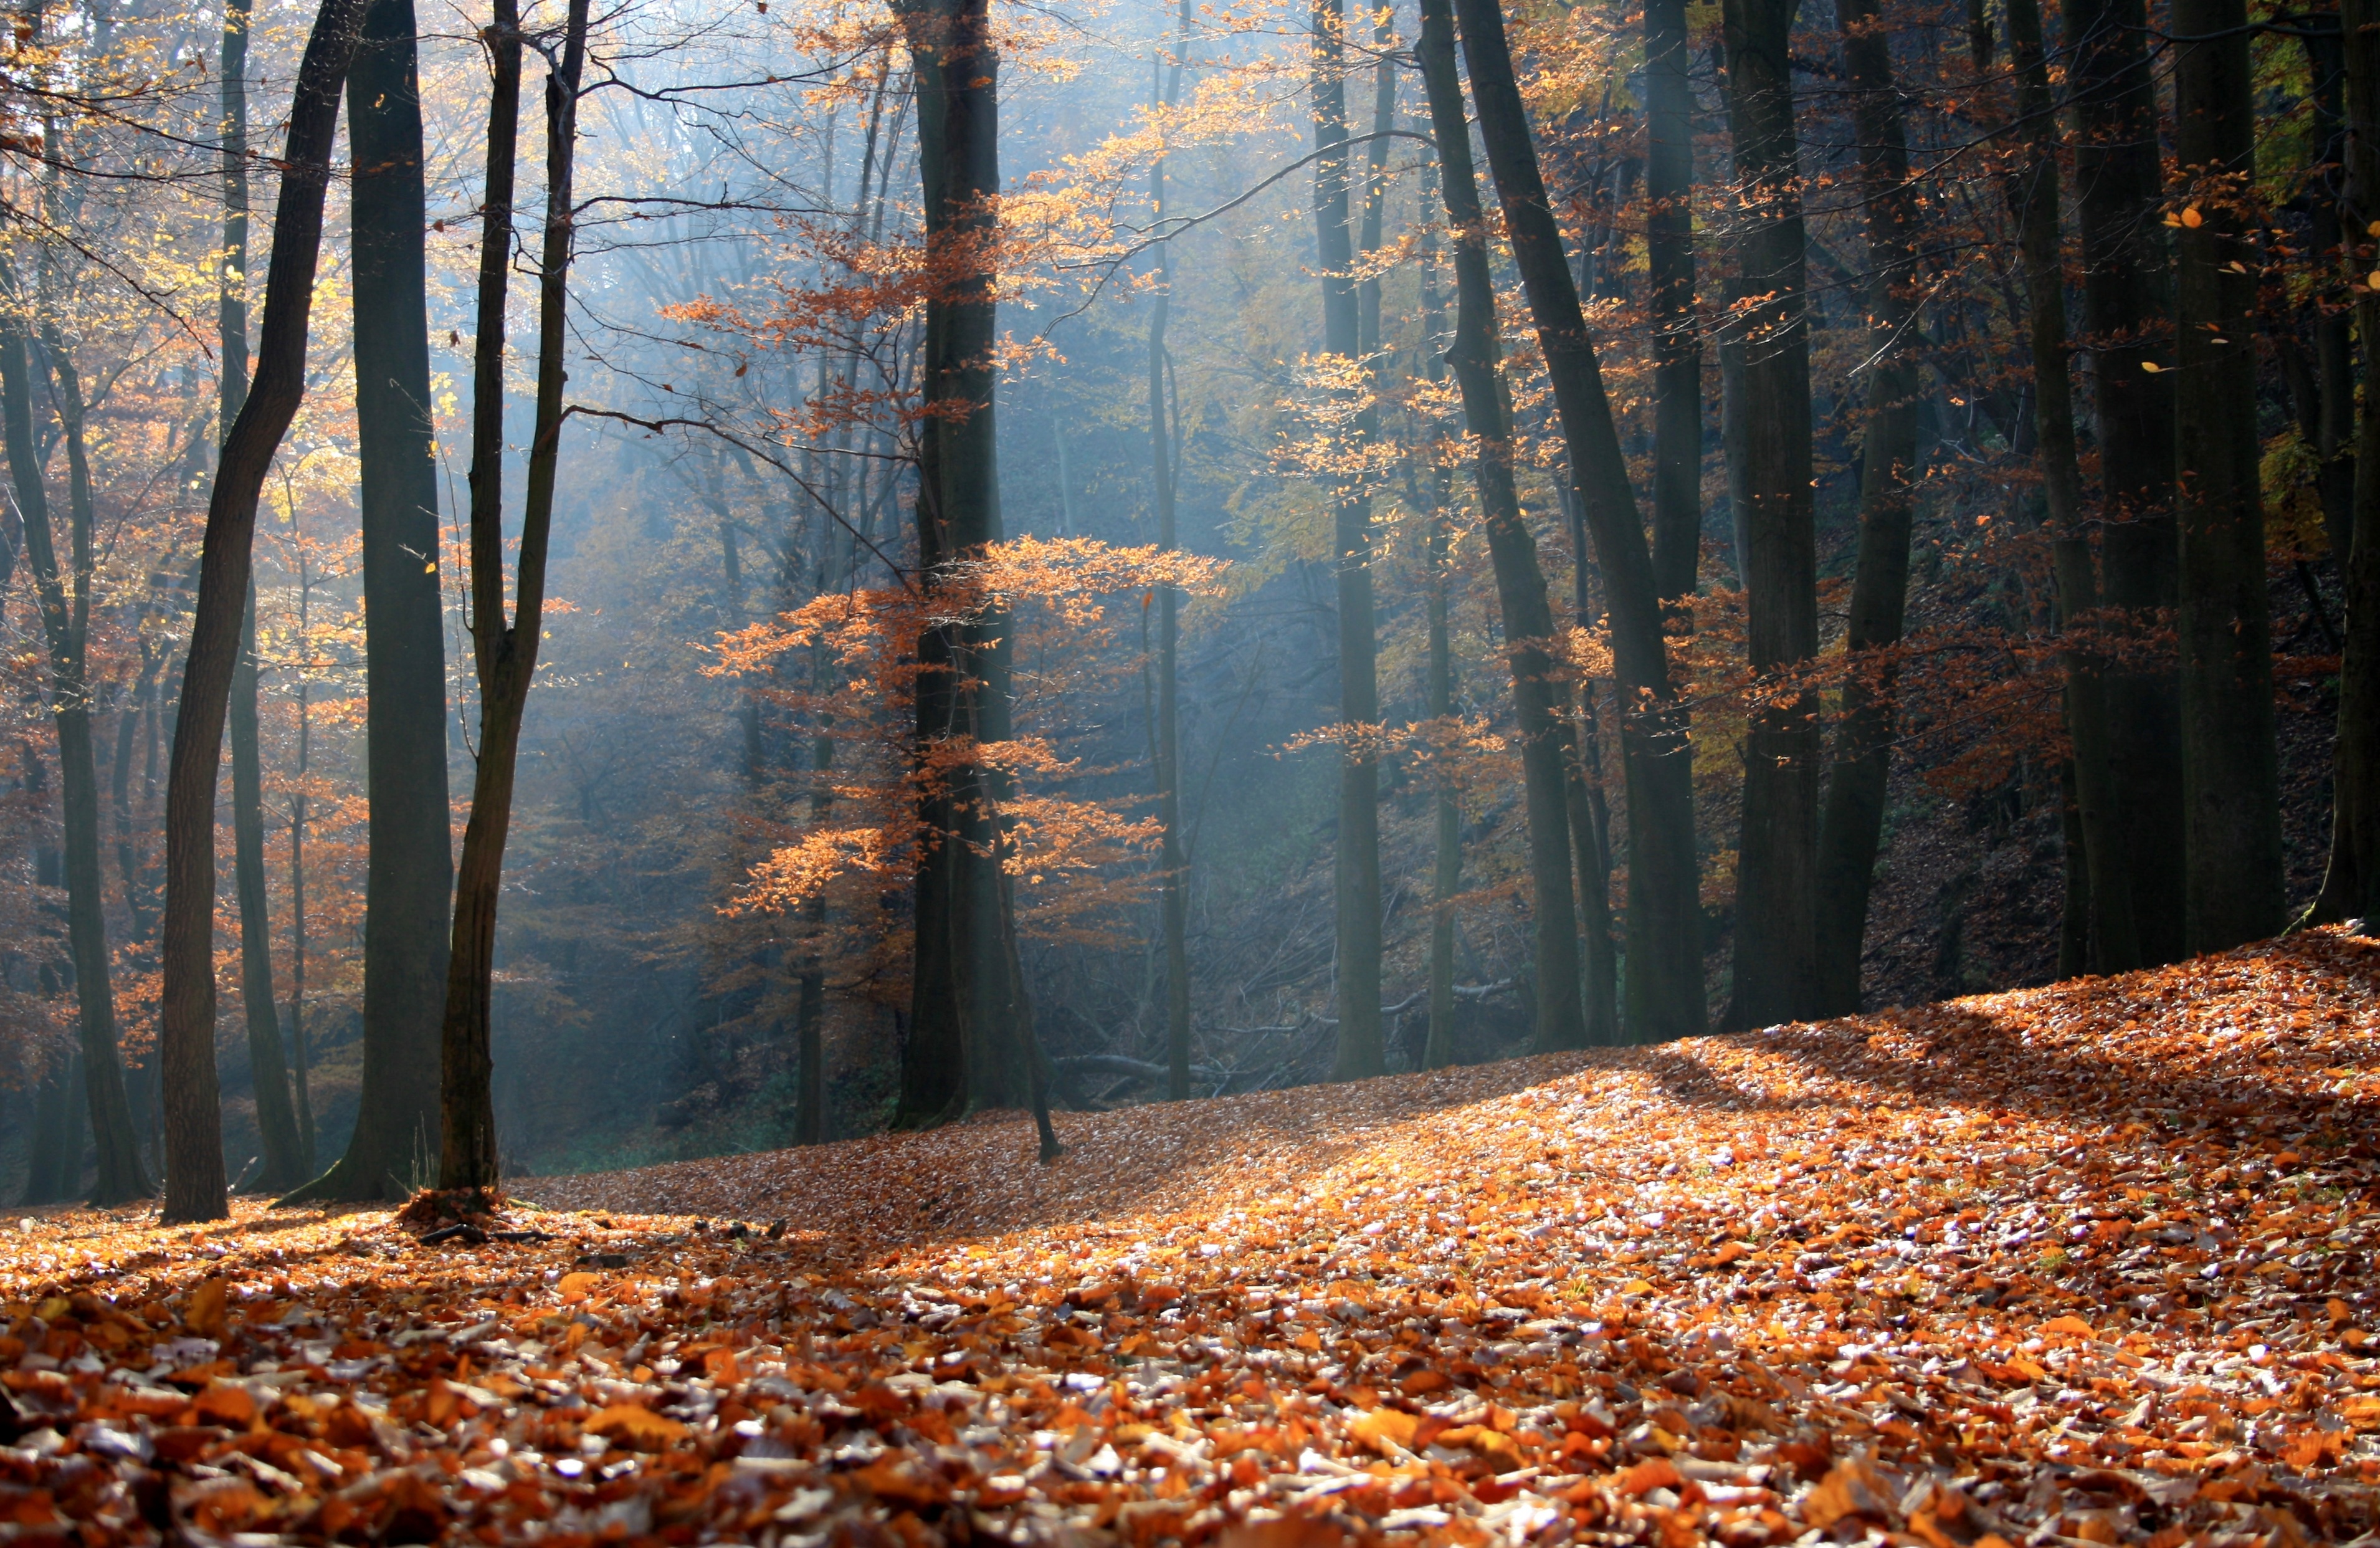
tree, nature, forest, wilderness, winter, plant, sunlight, morning, leaf, reflection, autumn, season, woodland, habitat, ecosystem, natural environment, geographical feature, atmospheric phenomenon, woody plant